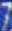
Number: 7